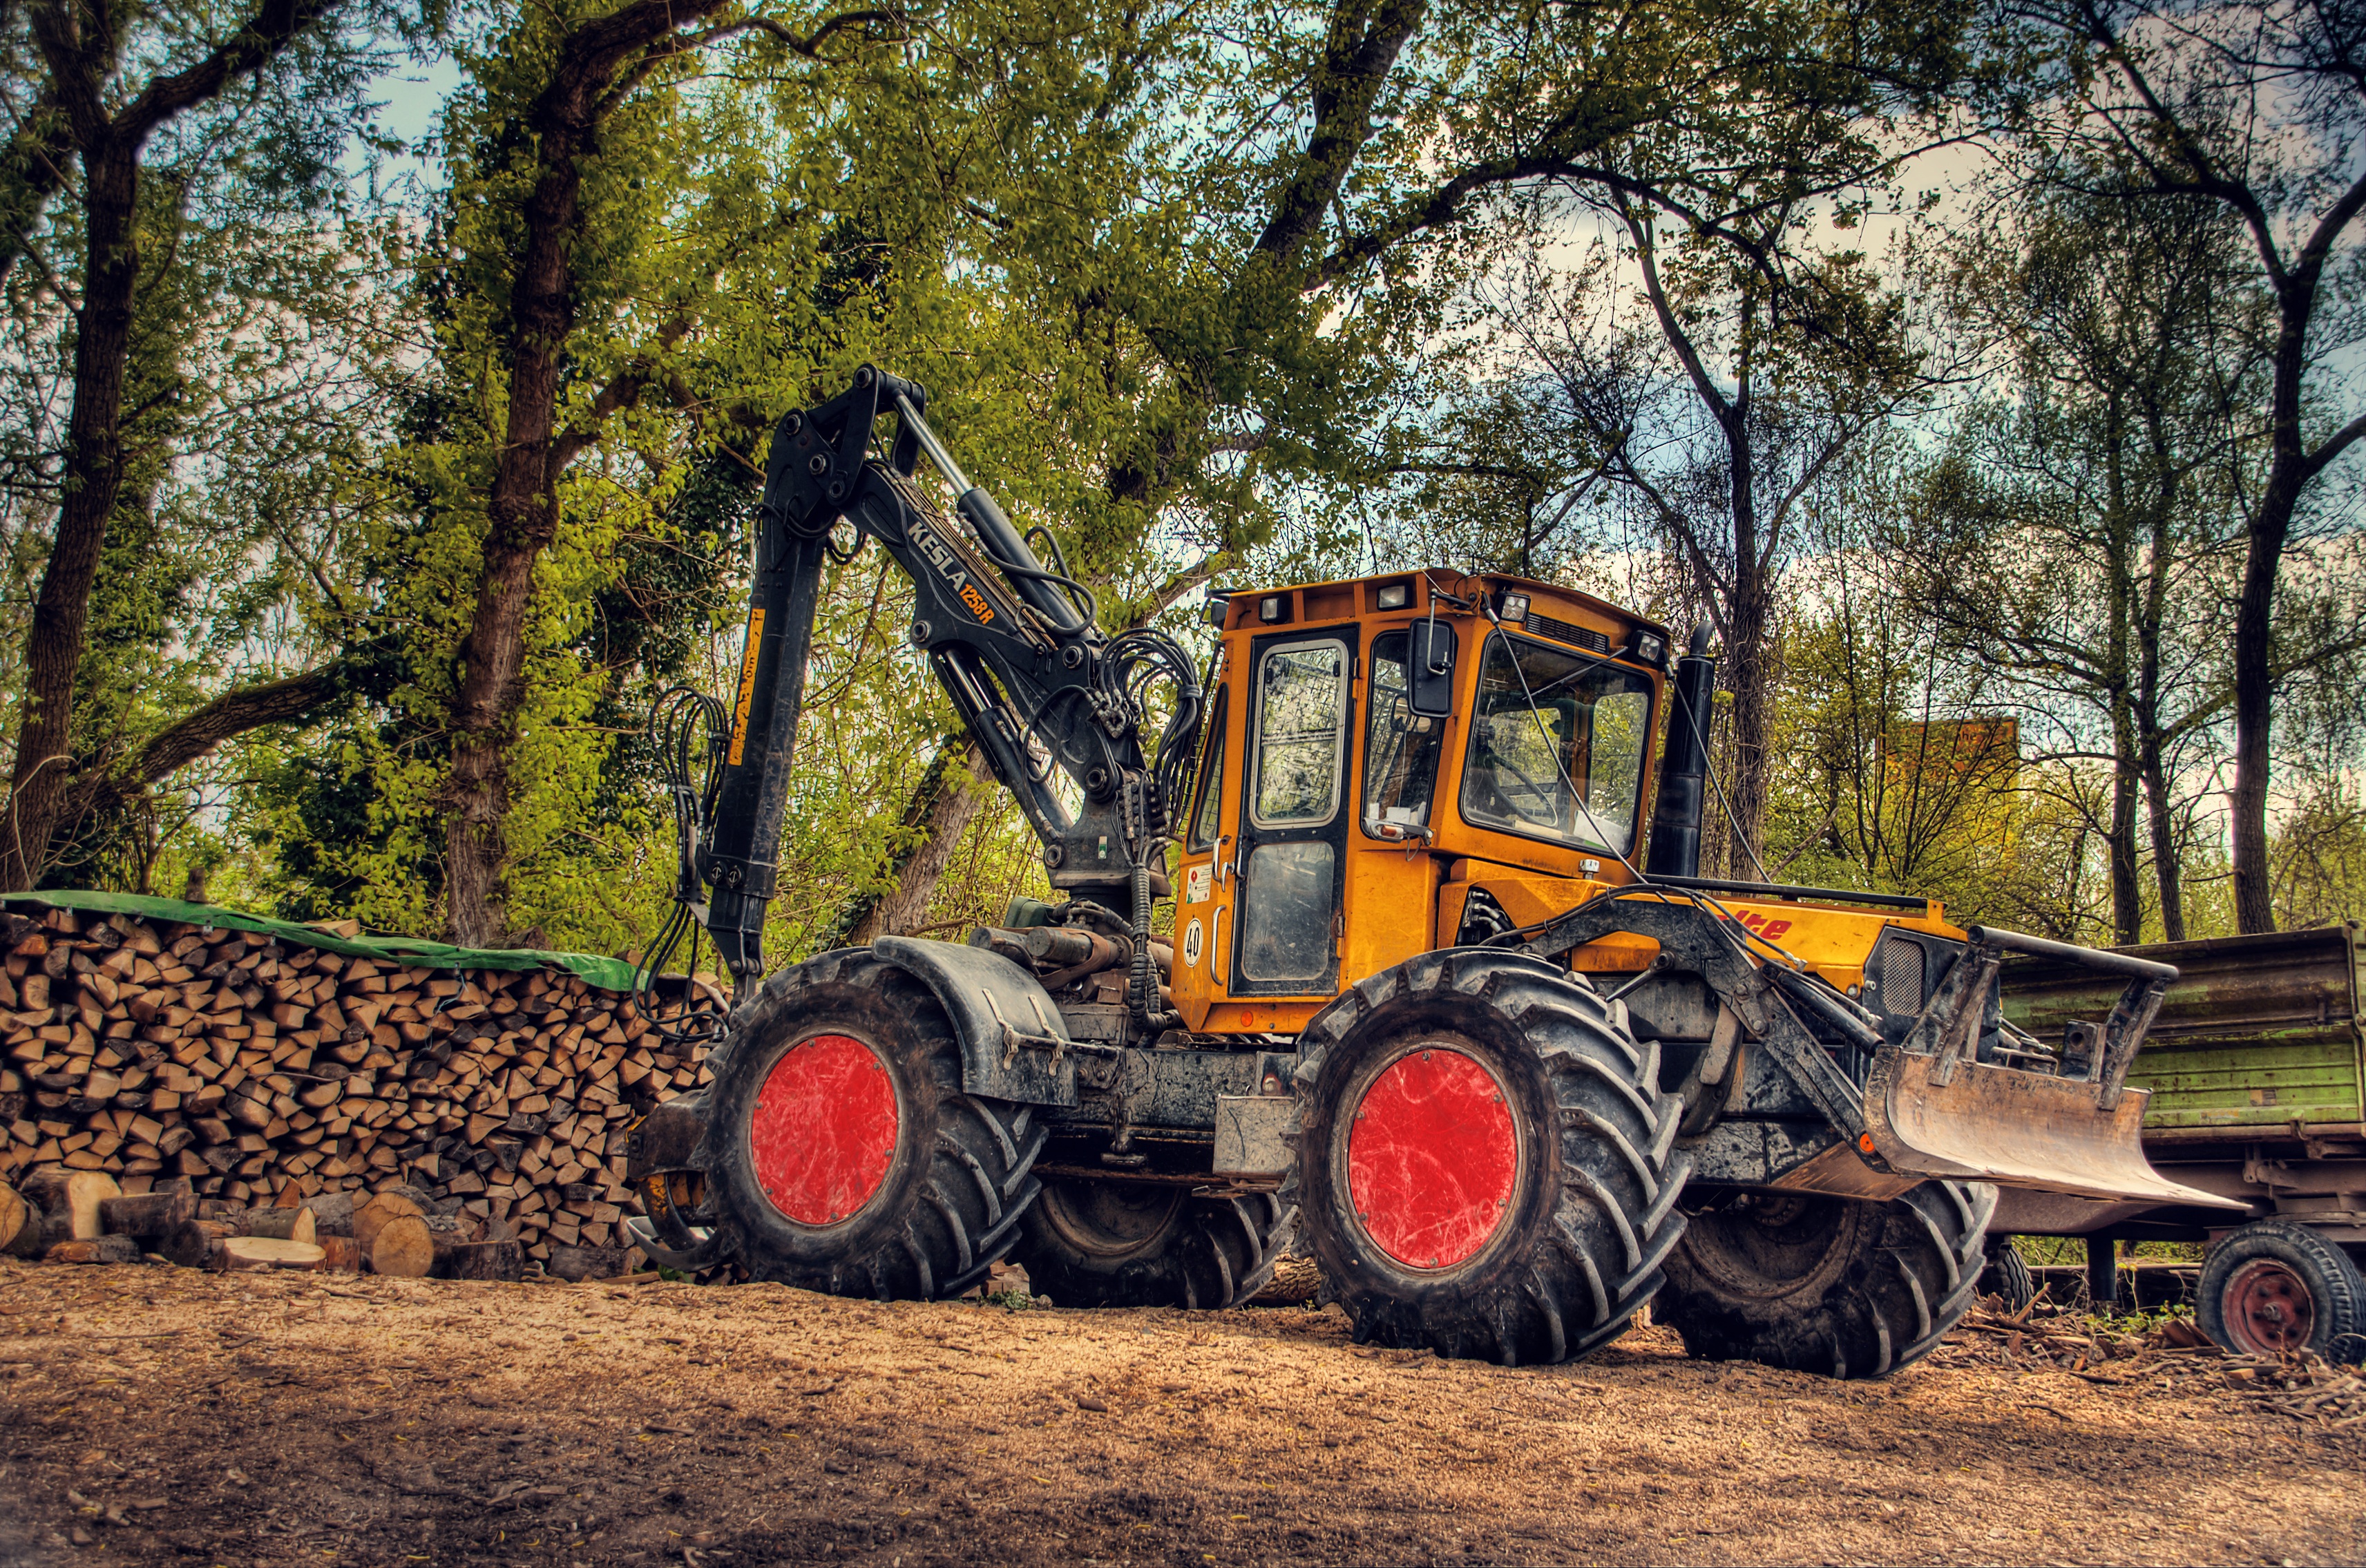
landscape, tree, nature, forest, grass, sky, wood, tractor, field, farm, moss, log, green, vehicle, crop, soil, agriculture, hdr, clouds, waters, rural area